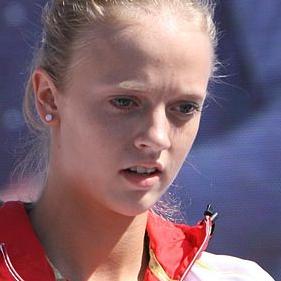
Age: 17